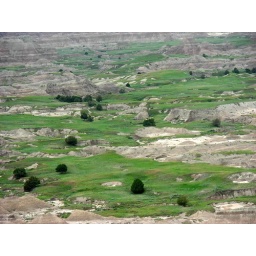
badlands, a small patch of grass and trees surrounded by the barren landscape